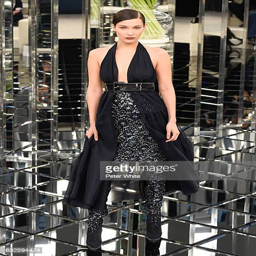
equestrian walks the runway during the show as part